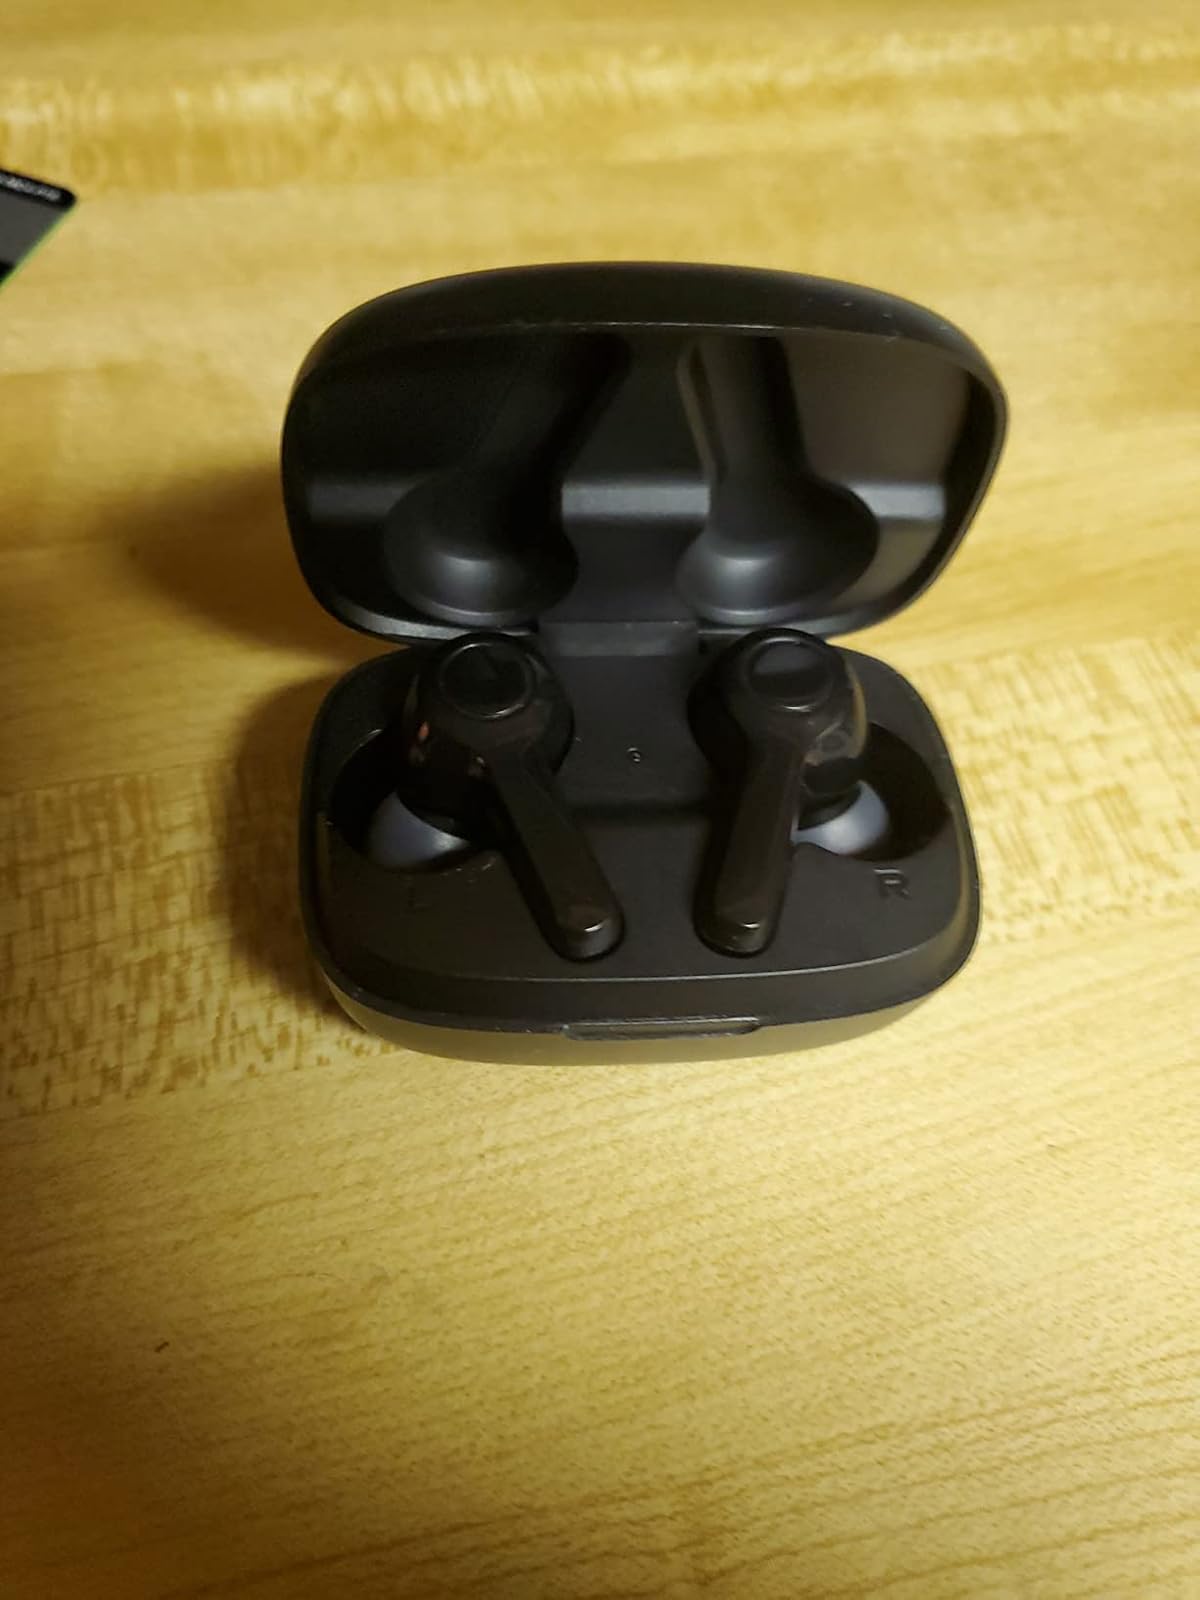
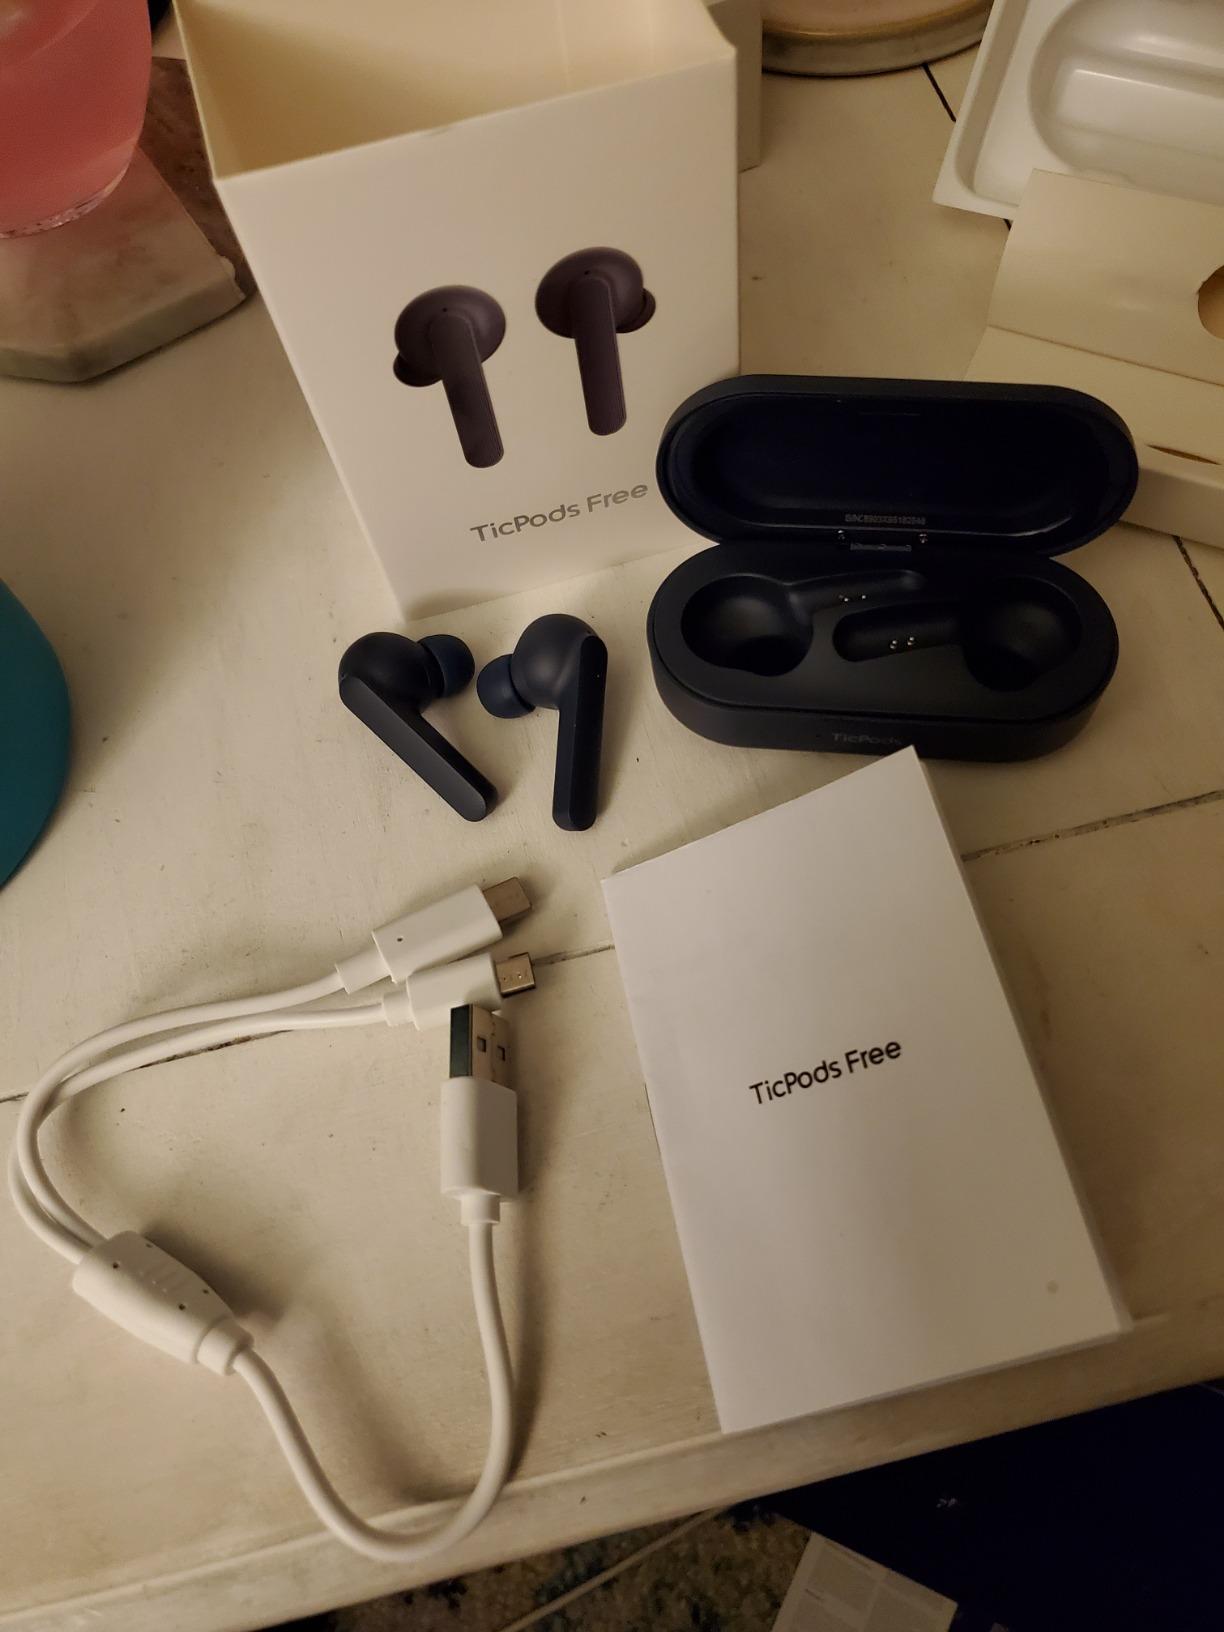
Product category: earbuds
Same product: no